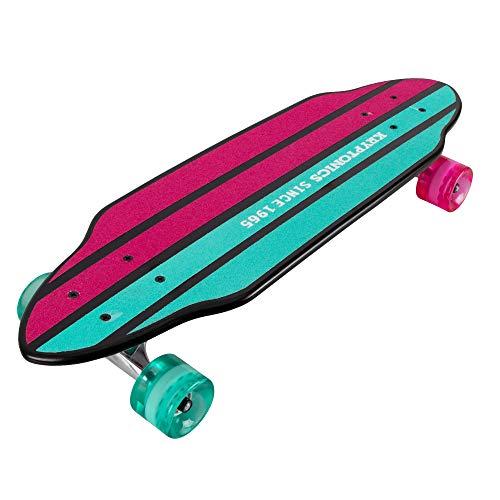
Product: Kryptonics Mini Cutaway Cruiser Skateboard - Complete 26" Cruiser Board for Kids & Teens- Mermaids
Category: Sports & Outdoors | Outdoor Recreation | Skates, Skateboards & Scooters | Skateboarding | Standard Skateboards & Longboards | Standard Skateboards
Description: Complete Skateboard: 26-in.
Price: $45.00
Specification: ProductDimensions:28.1x8.5x5.7inches|ItemWeight:4.45pounds|ShippingWeight:4.45pounds(Viewshippingratesandpolicies)|ASIN:B07PWYNMMD|Itemmodelnumber:168475|Manufacturerrecommendedage:8-11years